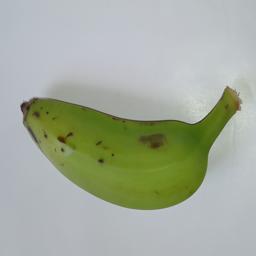
Banana variety: Champa Kola